List of areas in the United States National Park System

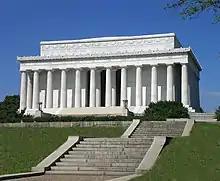
Lincoln Memorial

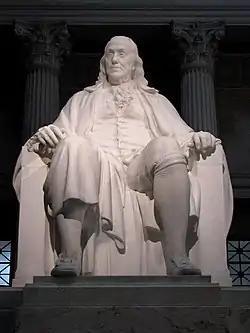
Benjamin Franklin National Memorial

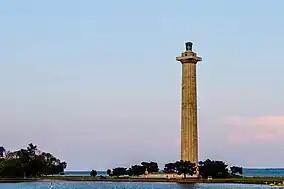
Perry's Victory and International Peace Memorial

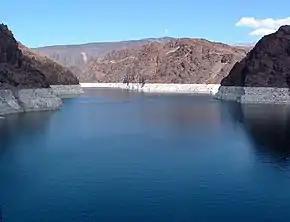
Lake Mead National Recreation Area

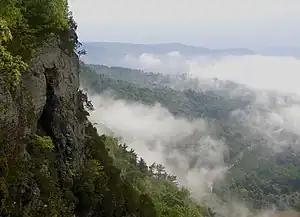
Delaware Water Gap National Recreation Area

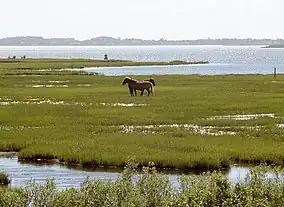
Wild horses on Assateague Island National Seashore

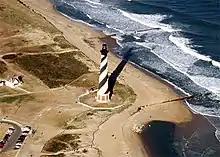
Cape Hatteras National Seashore

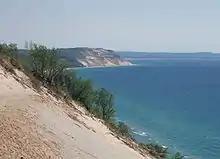
Sleeping Bear Dunes National Lakeshore

There are 18 national recreation areas administered by the National Park Service. Another 22 national recreation areas are administered by the Forest Service and Bureau of Land Management.